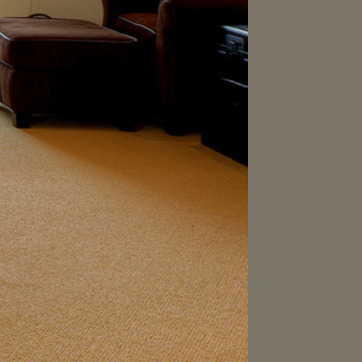
Material: carpet